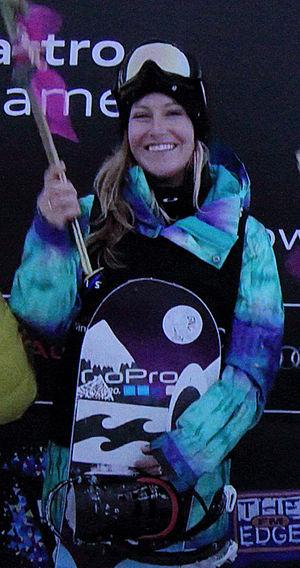
Jamie Anderson est une snowboardeuse américaine spécialiste de half-pipe et de slopestyle. À 21 ans, elle est la référence dans le slopestyle. Championne du Monde TTR 2008 et 2011, championne olympique 2014 et 2018, et avec 3 victoires aux X Games, on voit en elle un très bon palmarès à venir.
Dancing with the Stars est une émission de télé-réalité centrée sur la danse et diffusée depuis 2005 sur ABC aux États-Unis et sur CTV ou CTV Two au Canada. L'émission est adaptée d'un format britannique, Strictly Come Dancing.